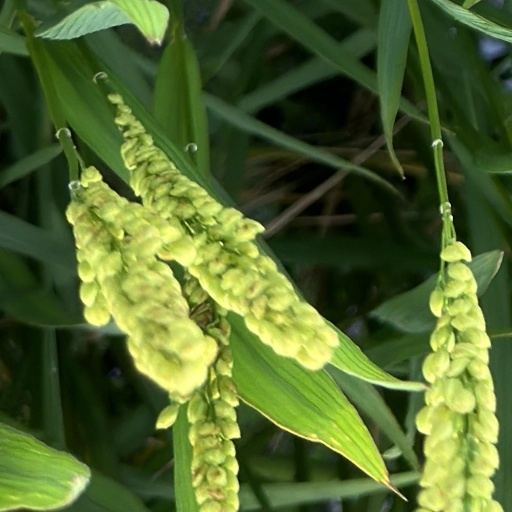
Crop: rice